List of counties in Kansas

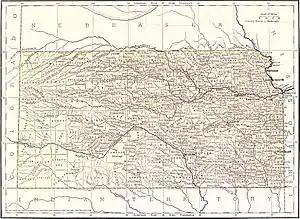
1881 map of Kansas, showing Arrapahoe, Buffalo, Kansas, Kearney, Sequoyah, St. John counties

St. John County was established in 1881, and formed from the area to the east of range 38 in what was then part of Wallace County. In 1887, the name was changed to Logan County.